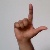
The image shows a hand gesture representing the letter 'L' in Indian Sign Language.